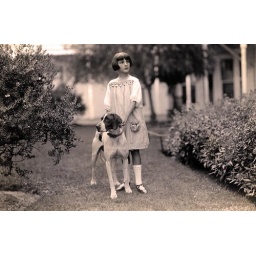
beebee as a young girl in her family's garden at their home in coronado.